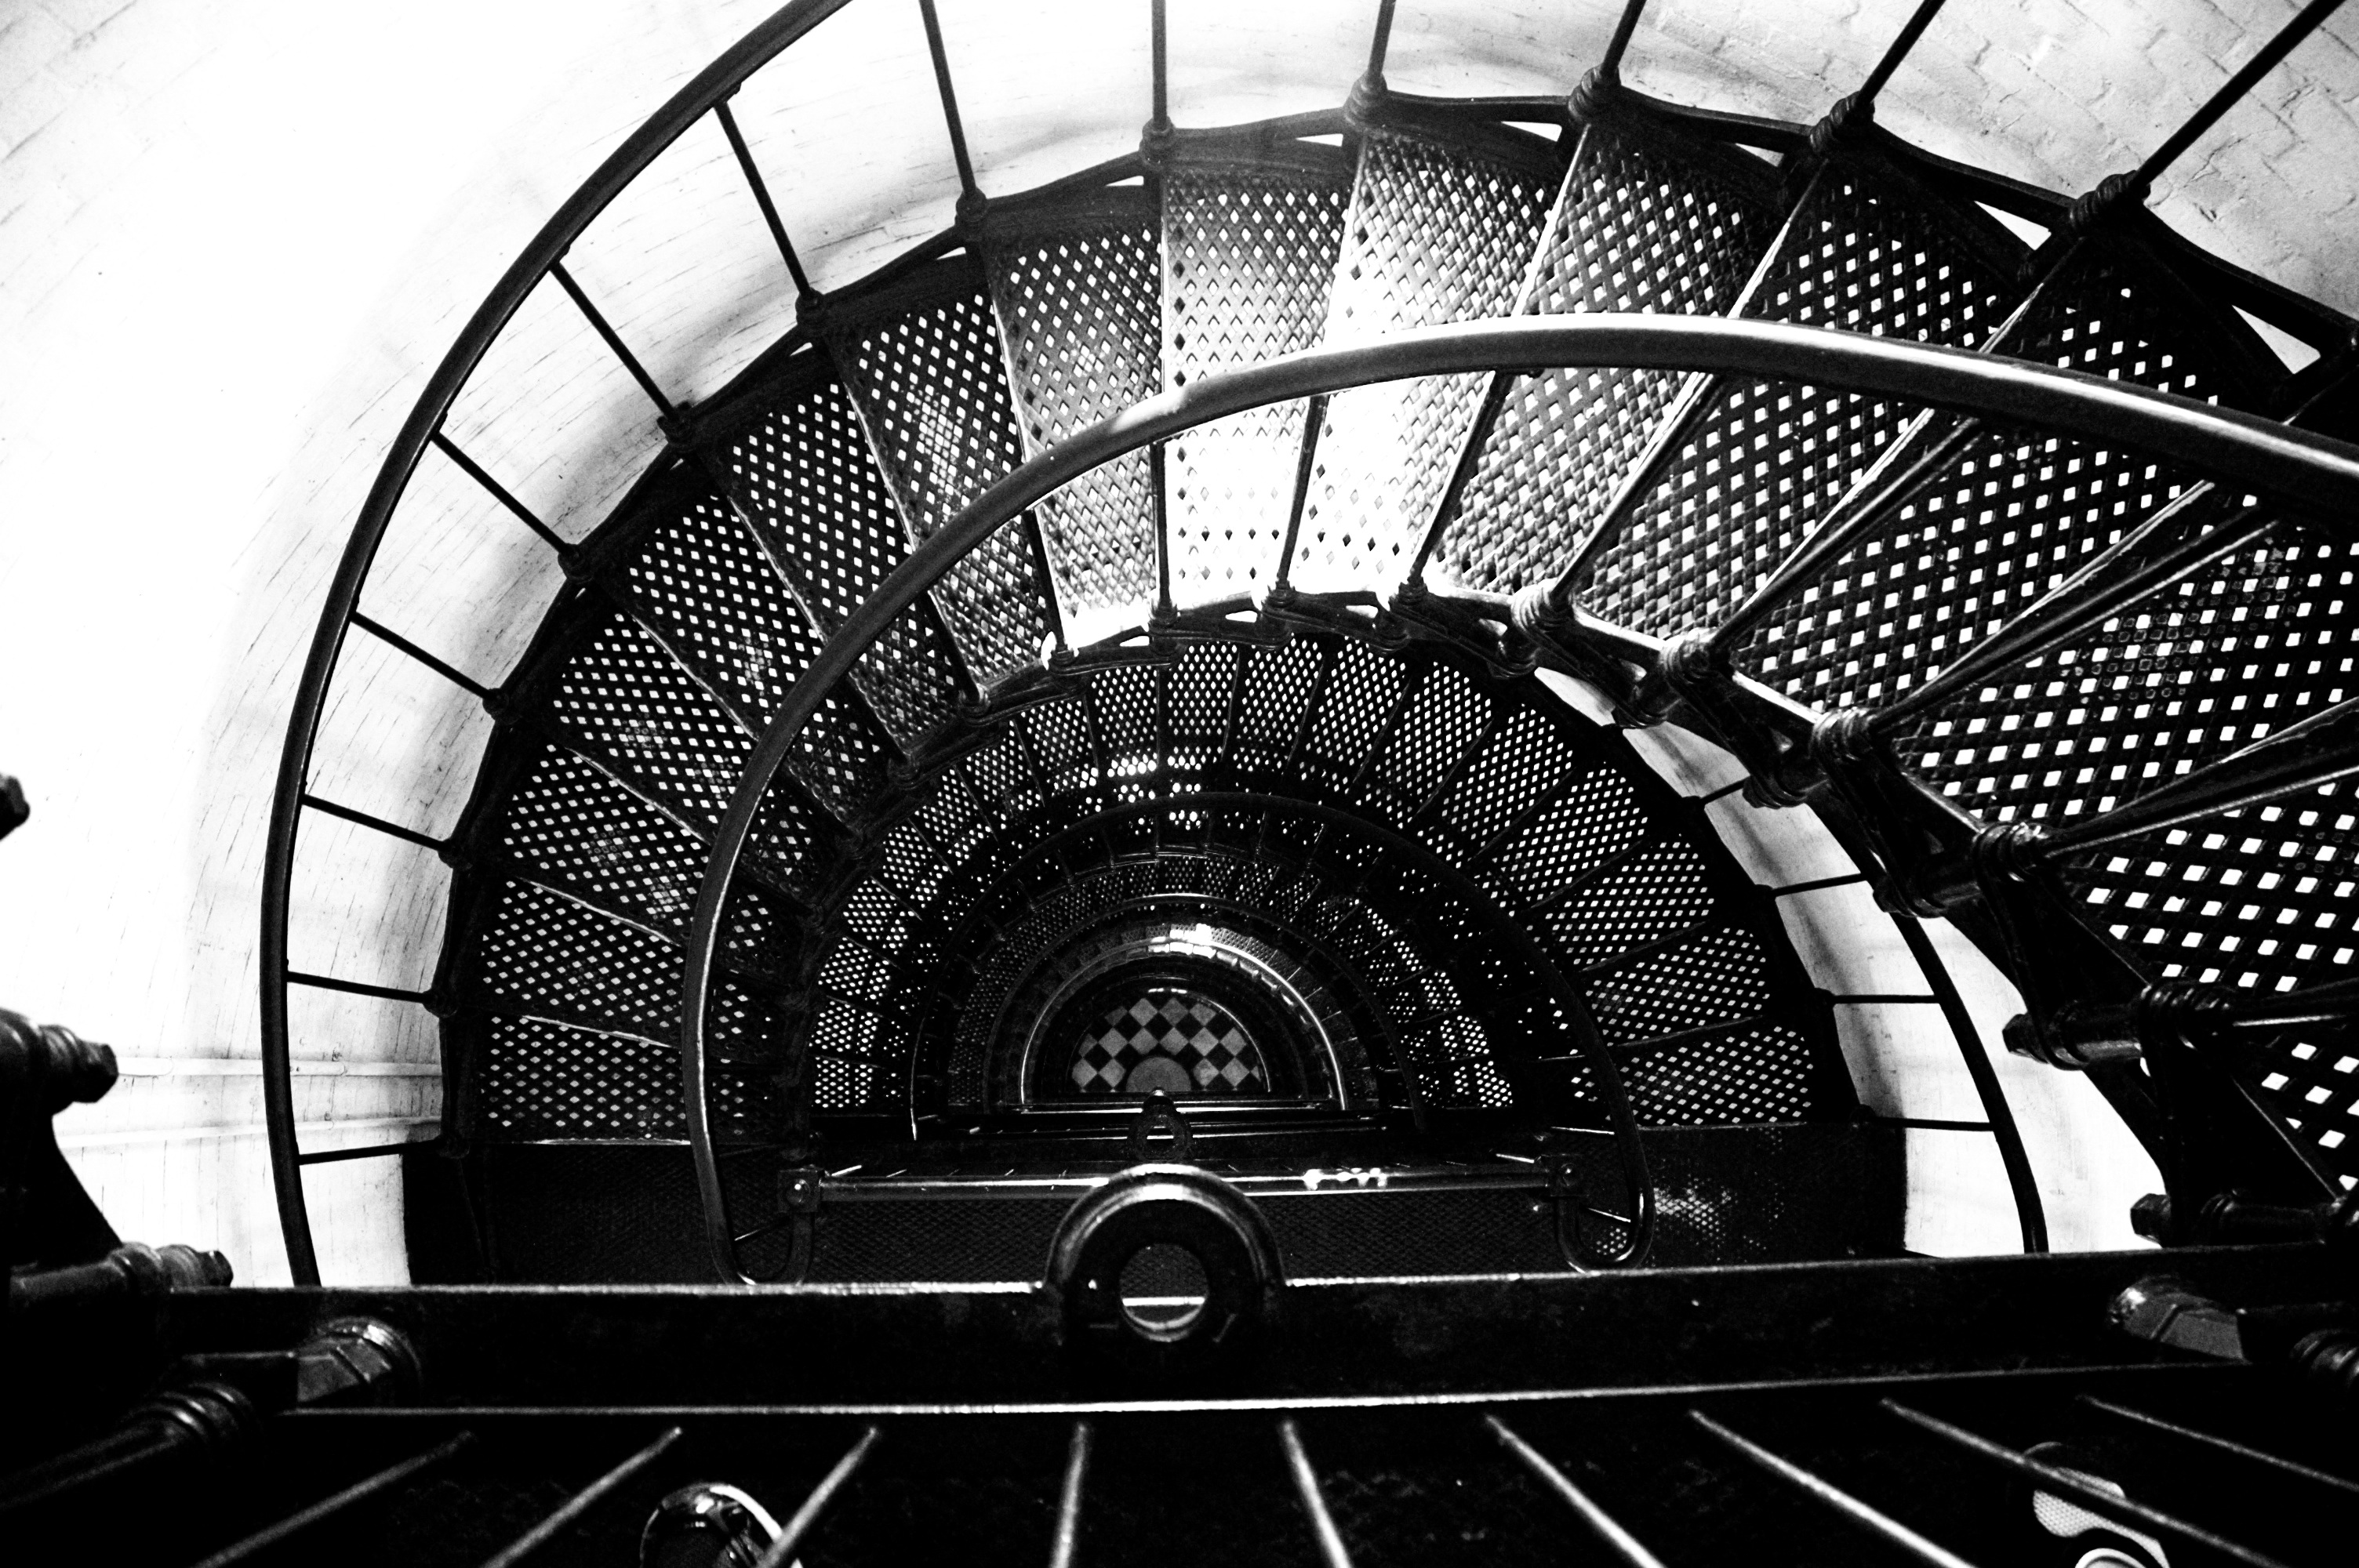
black and white, photography, wheel, tunnel, black, monochrome, infrastructure, symmetry, monochrome photography